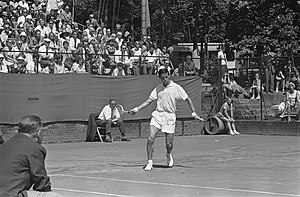
Vindere af grand slam-mesterskaber i herresingle / Alle mestre
Roy Emerson var den første herresinglespiller i historien, der vandt alle fire grand slam-titler mindst to gange. Han er også den eneste mandlige spiller, der har vundet en karriere-grand slam i både single og double.
Vindere af grand slam-mesterskaber i herresingle er en liste over vinderne af herresinglerækken ved de fire grand slam-turneringer, Australian Open, French Open, Wimbledon-mesterskaberne og US Open.